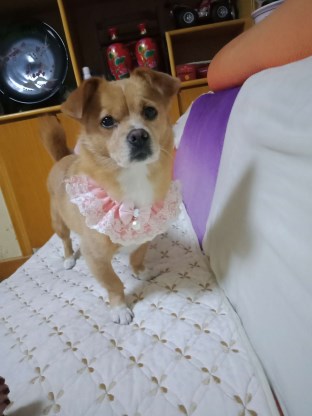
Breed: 3336-n000121-chinese_rural_dog